Shelley Fabares

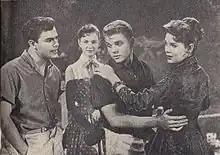
John Saxon, Shelley Fabares, John Wilder and Jill St. John in "Summer Love" (1958)

Fabares had small parts in "The Girl Rush" (1955), "Never Say Goodbye" (1956), "The Bad Seed" (1956), "Rock, Pretty Baby!" (1956), "Jeanne Eagels" (1957), "Marjorie Morningstar" (1958), and "Summer Love" (1958).